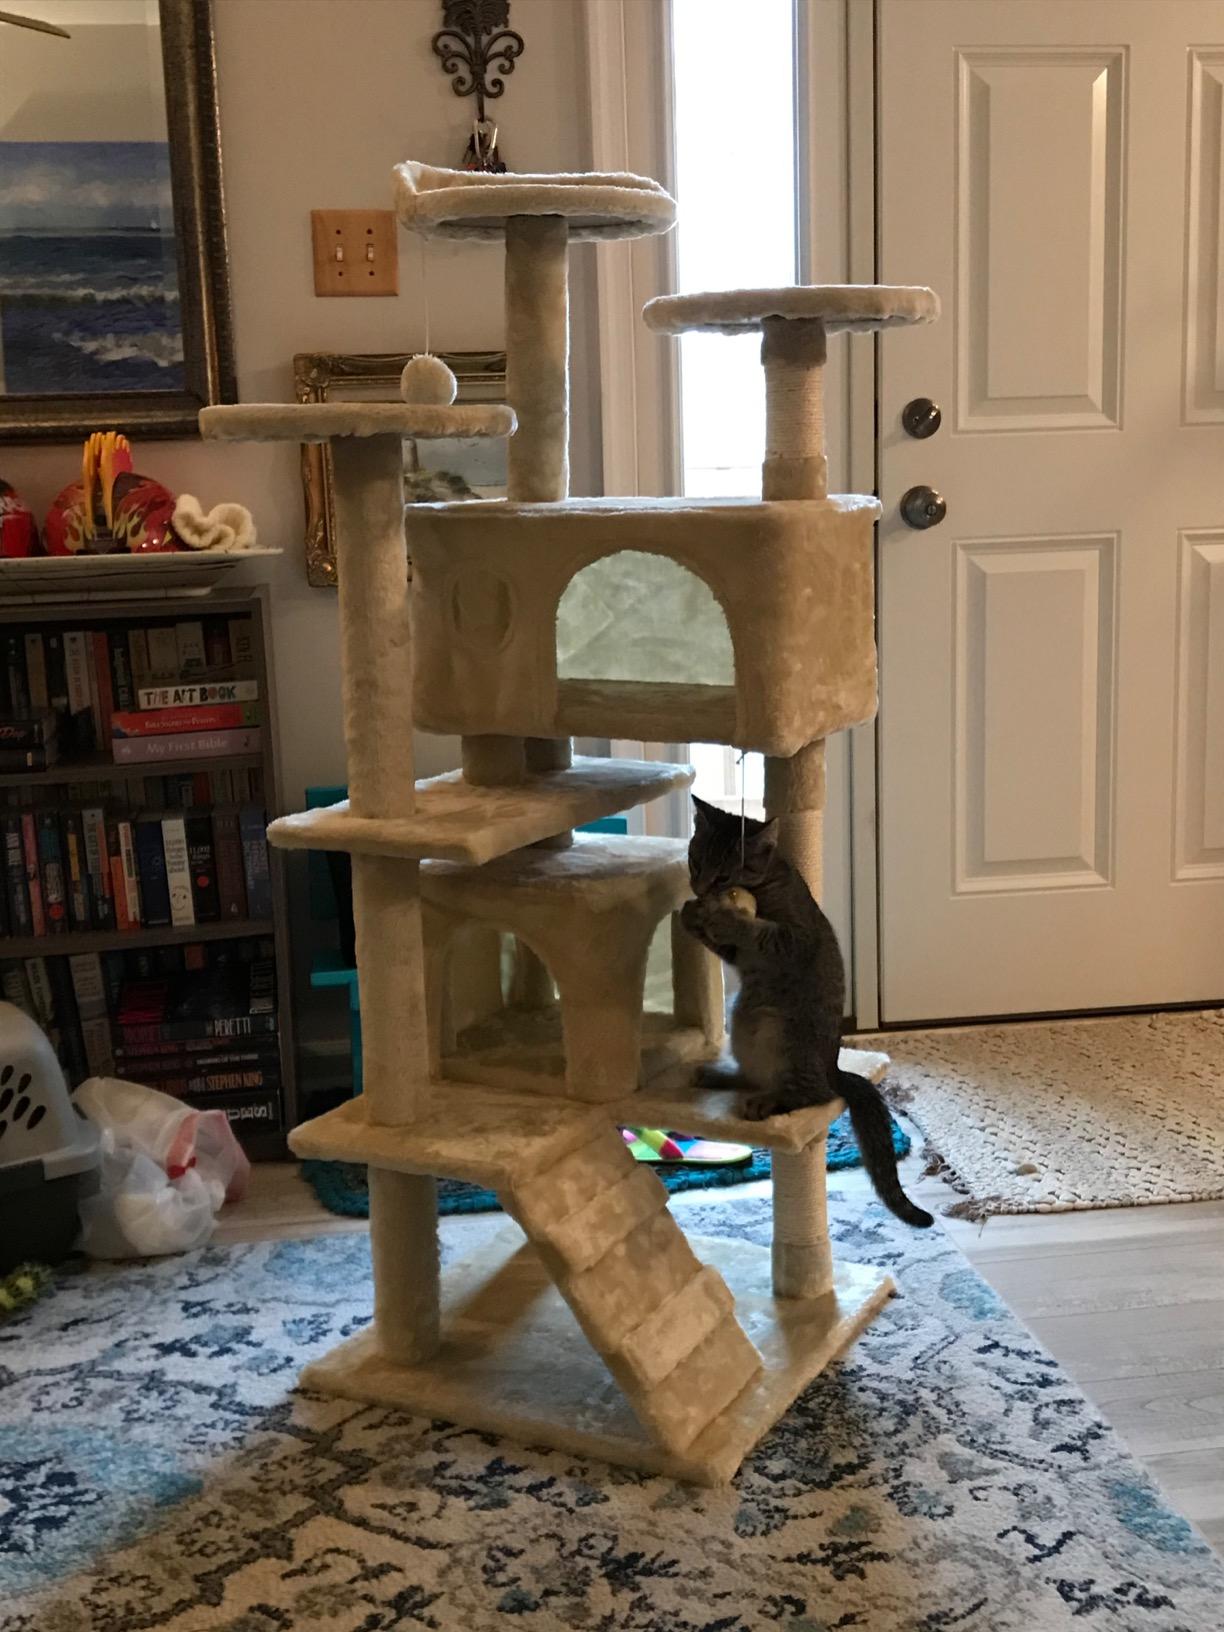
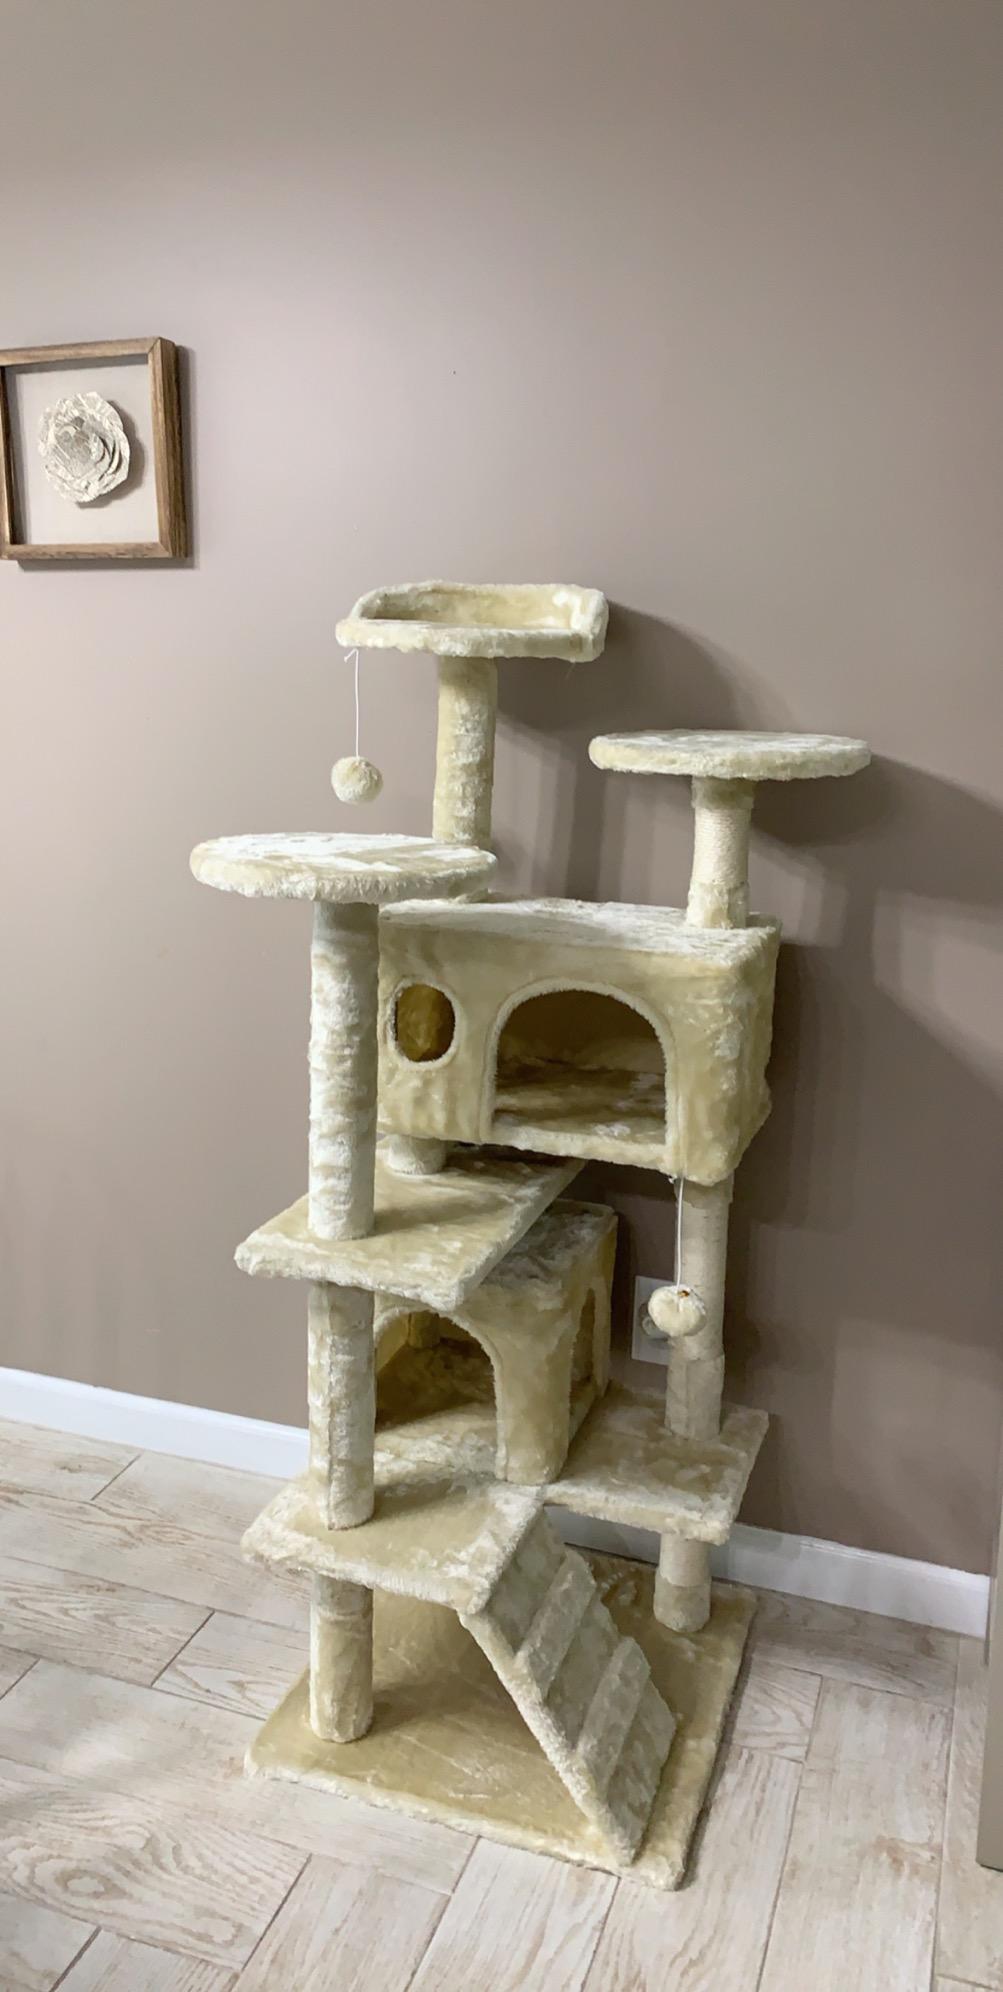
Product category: items_cat tree
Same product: yes